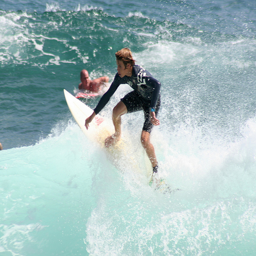
A man riding a surfboard on top of a wave in the ocean.
a man is on a surfboard at the beach
A young man rides a wave on a surfboard while an older man is swimming on a board.
Two men in body of water on surfboards.
The surfer is riding a wave on his board.